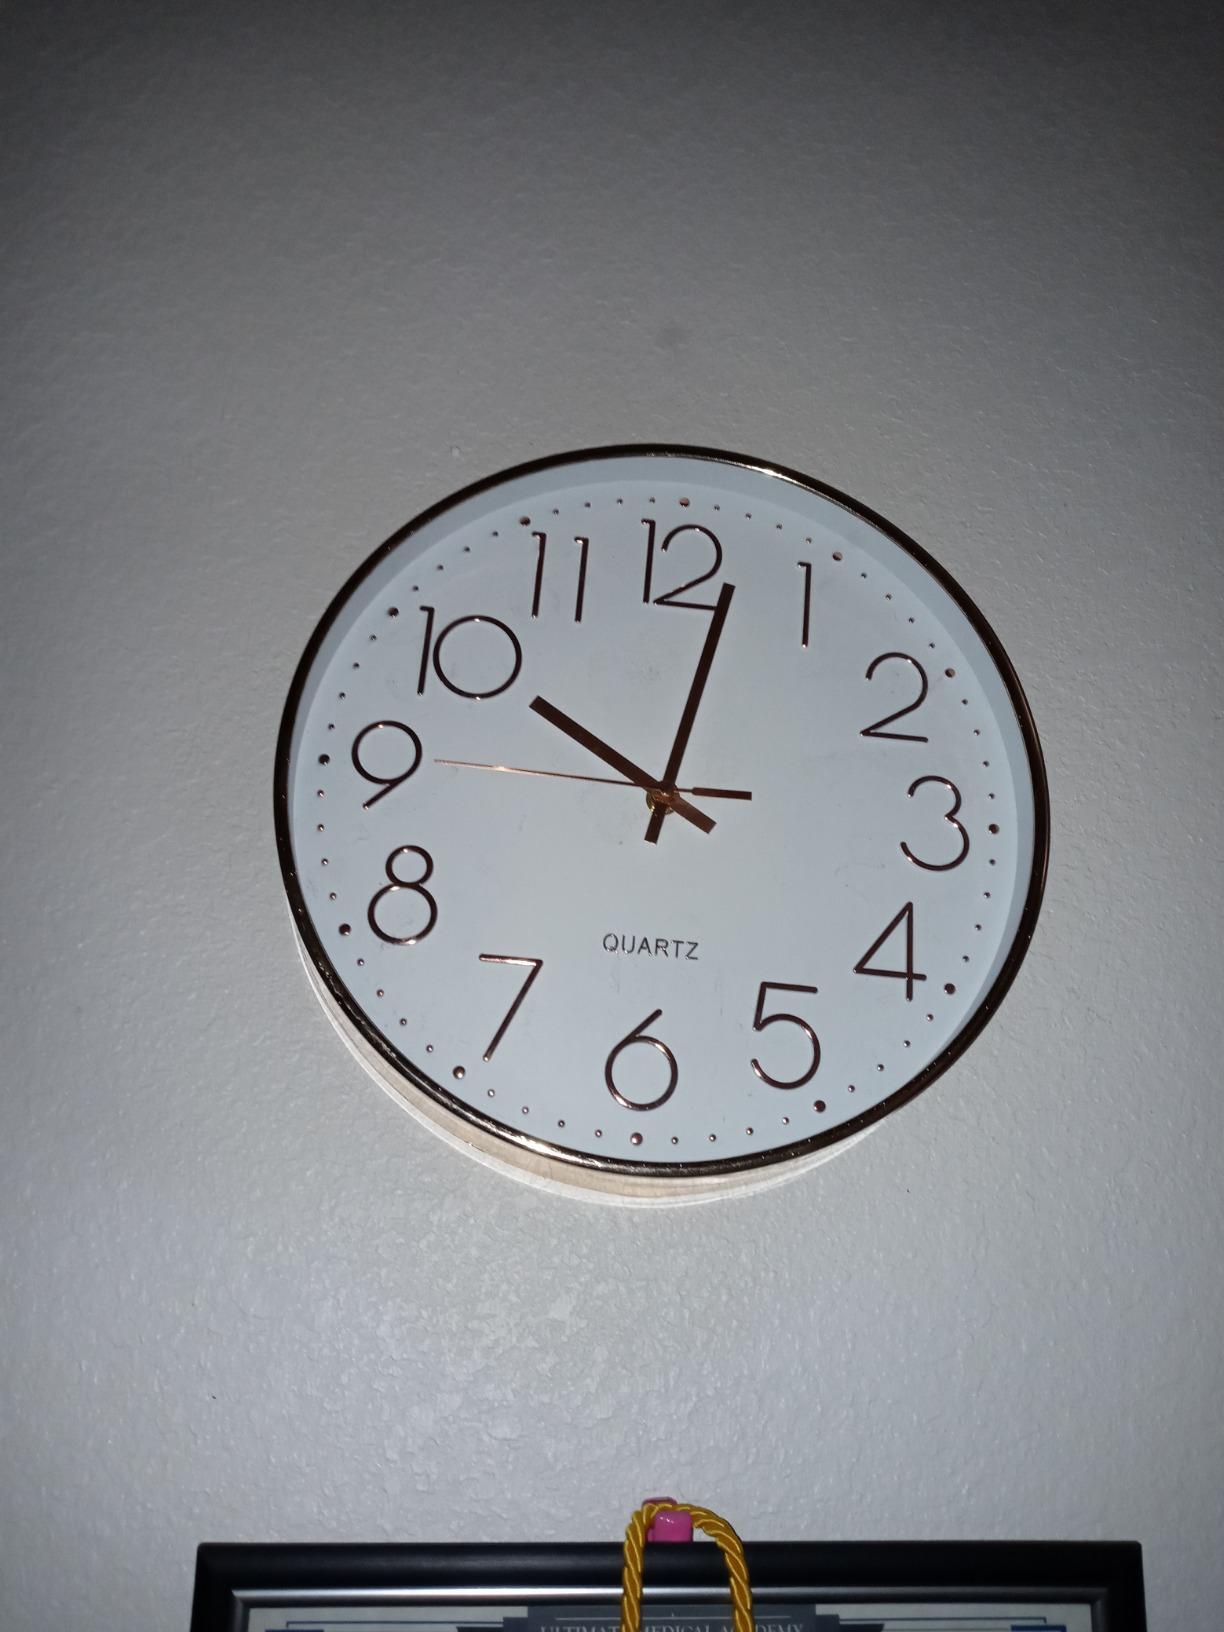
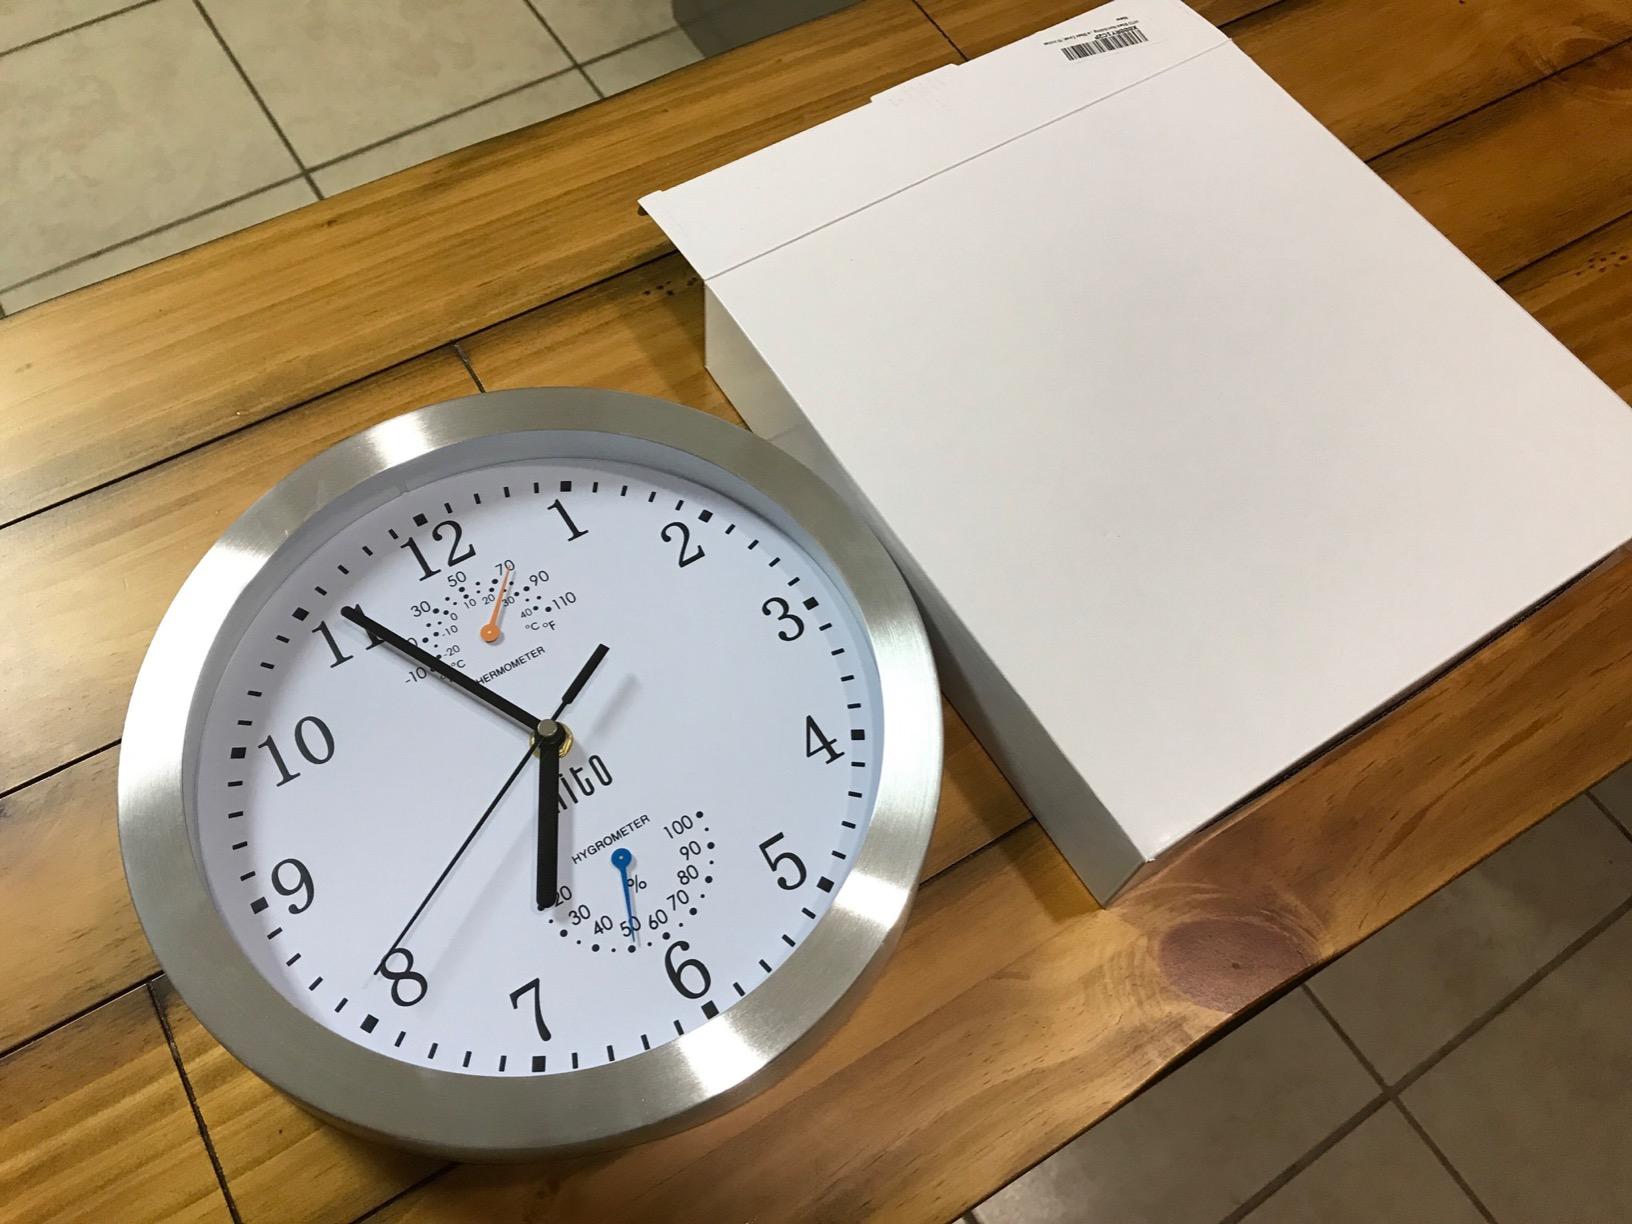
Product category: clock
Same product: no